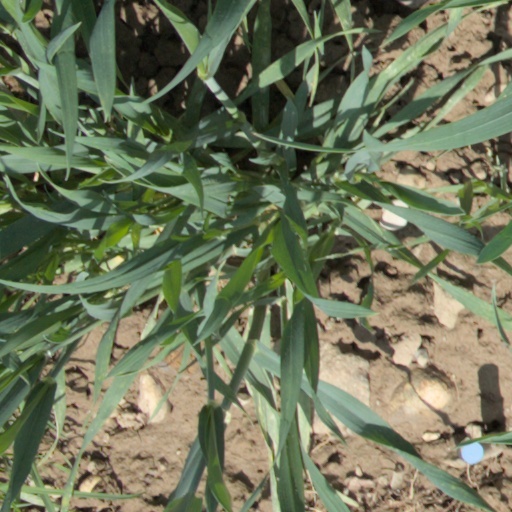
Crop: wheat